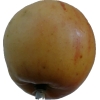
Label: apple